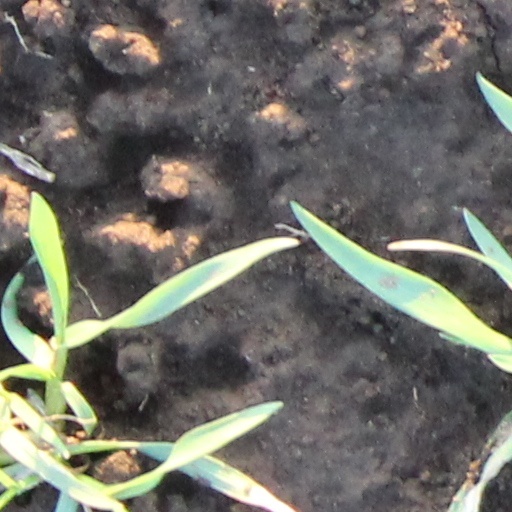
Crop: wheat